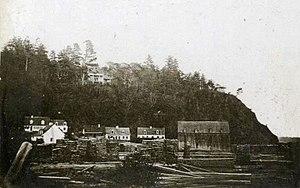
Photographie, Cottage Redclyffe, résidence de Joseph Bell Forsyth, près de Cap-Rouge, QC, vers 1910, Gélatine argentique, 9.2 x 12.4 cm
Joseph Bell Forsyth, est le fils de James Bell Forsyth et de Frances Bell. Il est le premier maire de Cap-Rouge.